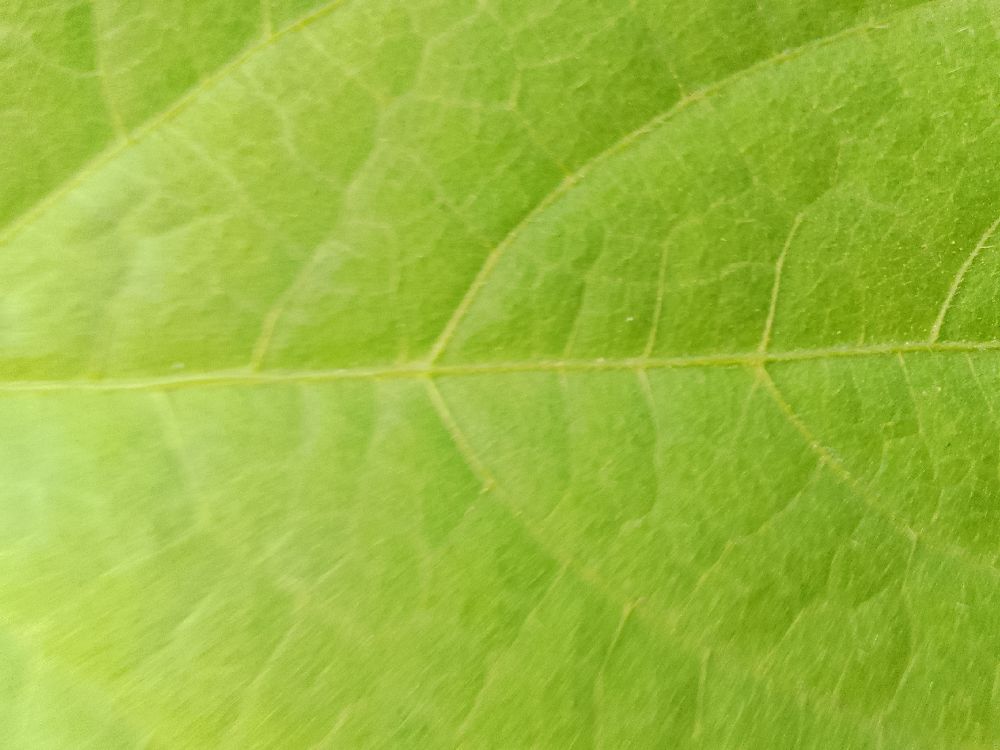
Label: healthy